Economy of Beijing

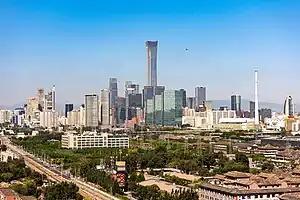
Skyline of Beijing from the southeast

As of 2021, Beijing's gross regional products was CN¥4 trillion ($965 billion in GDP PPP), ranking among the 10th largest metropolitan economies in the world. Beijing's nominal GDP is projected to reach US$1.1 trillion in 2035, ranking among the top 10 largest cities in the world (together with Shanghai, Guangzhou and Shenzhen in China) according to a study by Oxford Economics, and its nominal GDP per capita is estimated to reach US$45,000 in 2030.